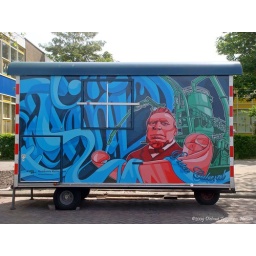
schildering op een bouwkeet van de Gemeente Rotterdam # R28gezien in Hooglviet, Meeuwenplaatpainted building shed